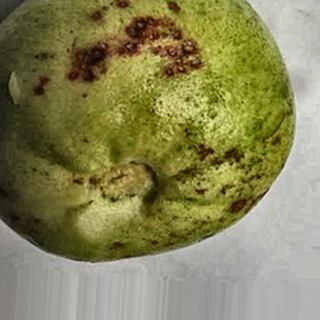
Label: guava_anthracnose